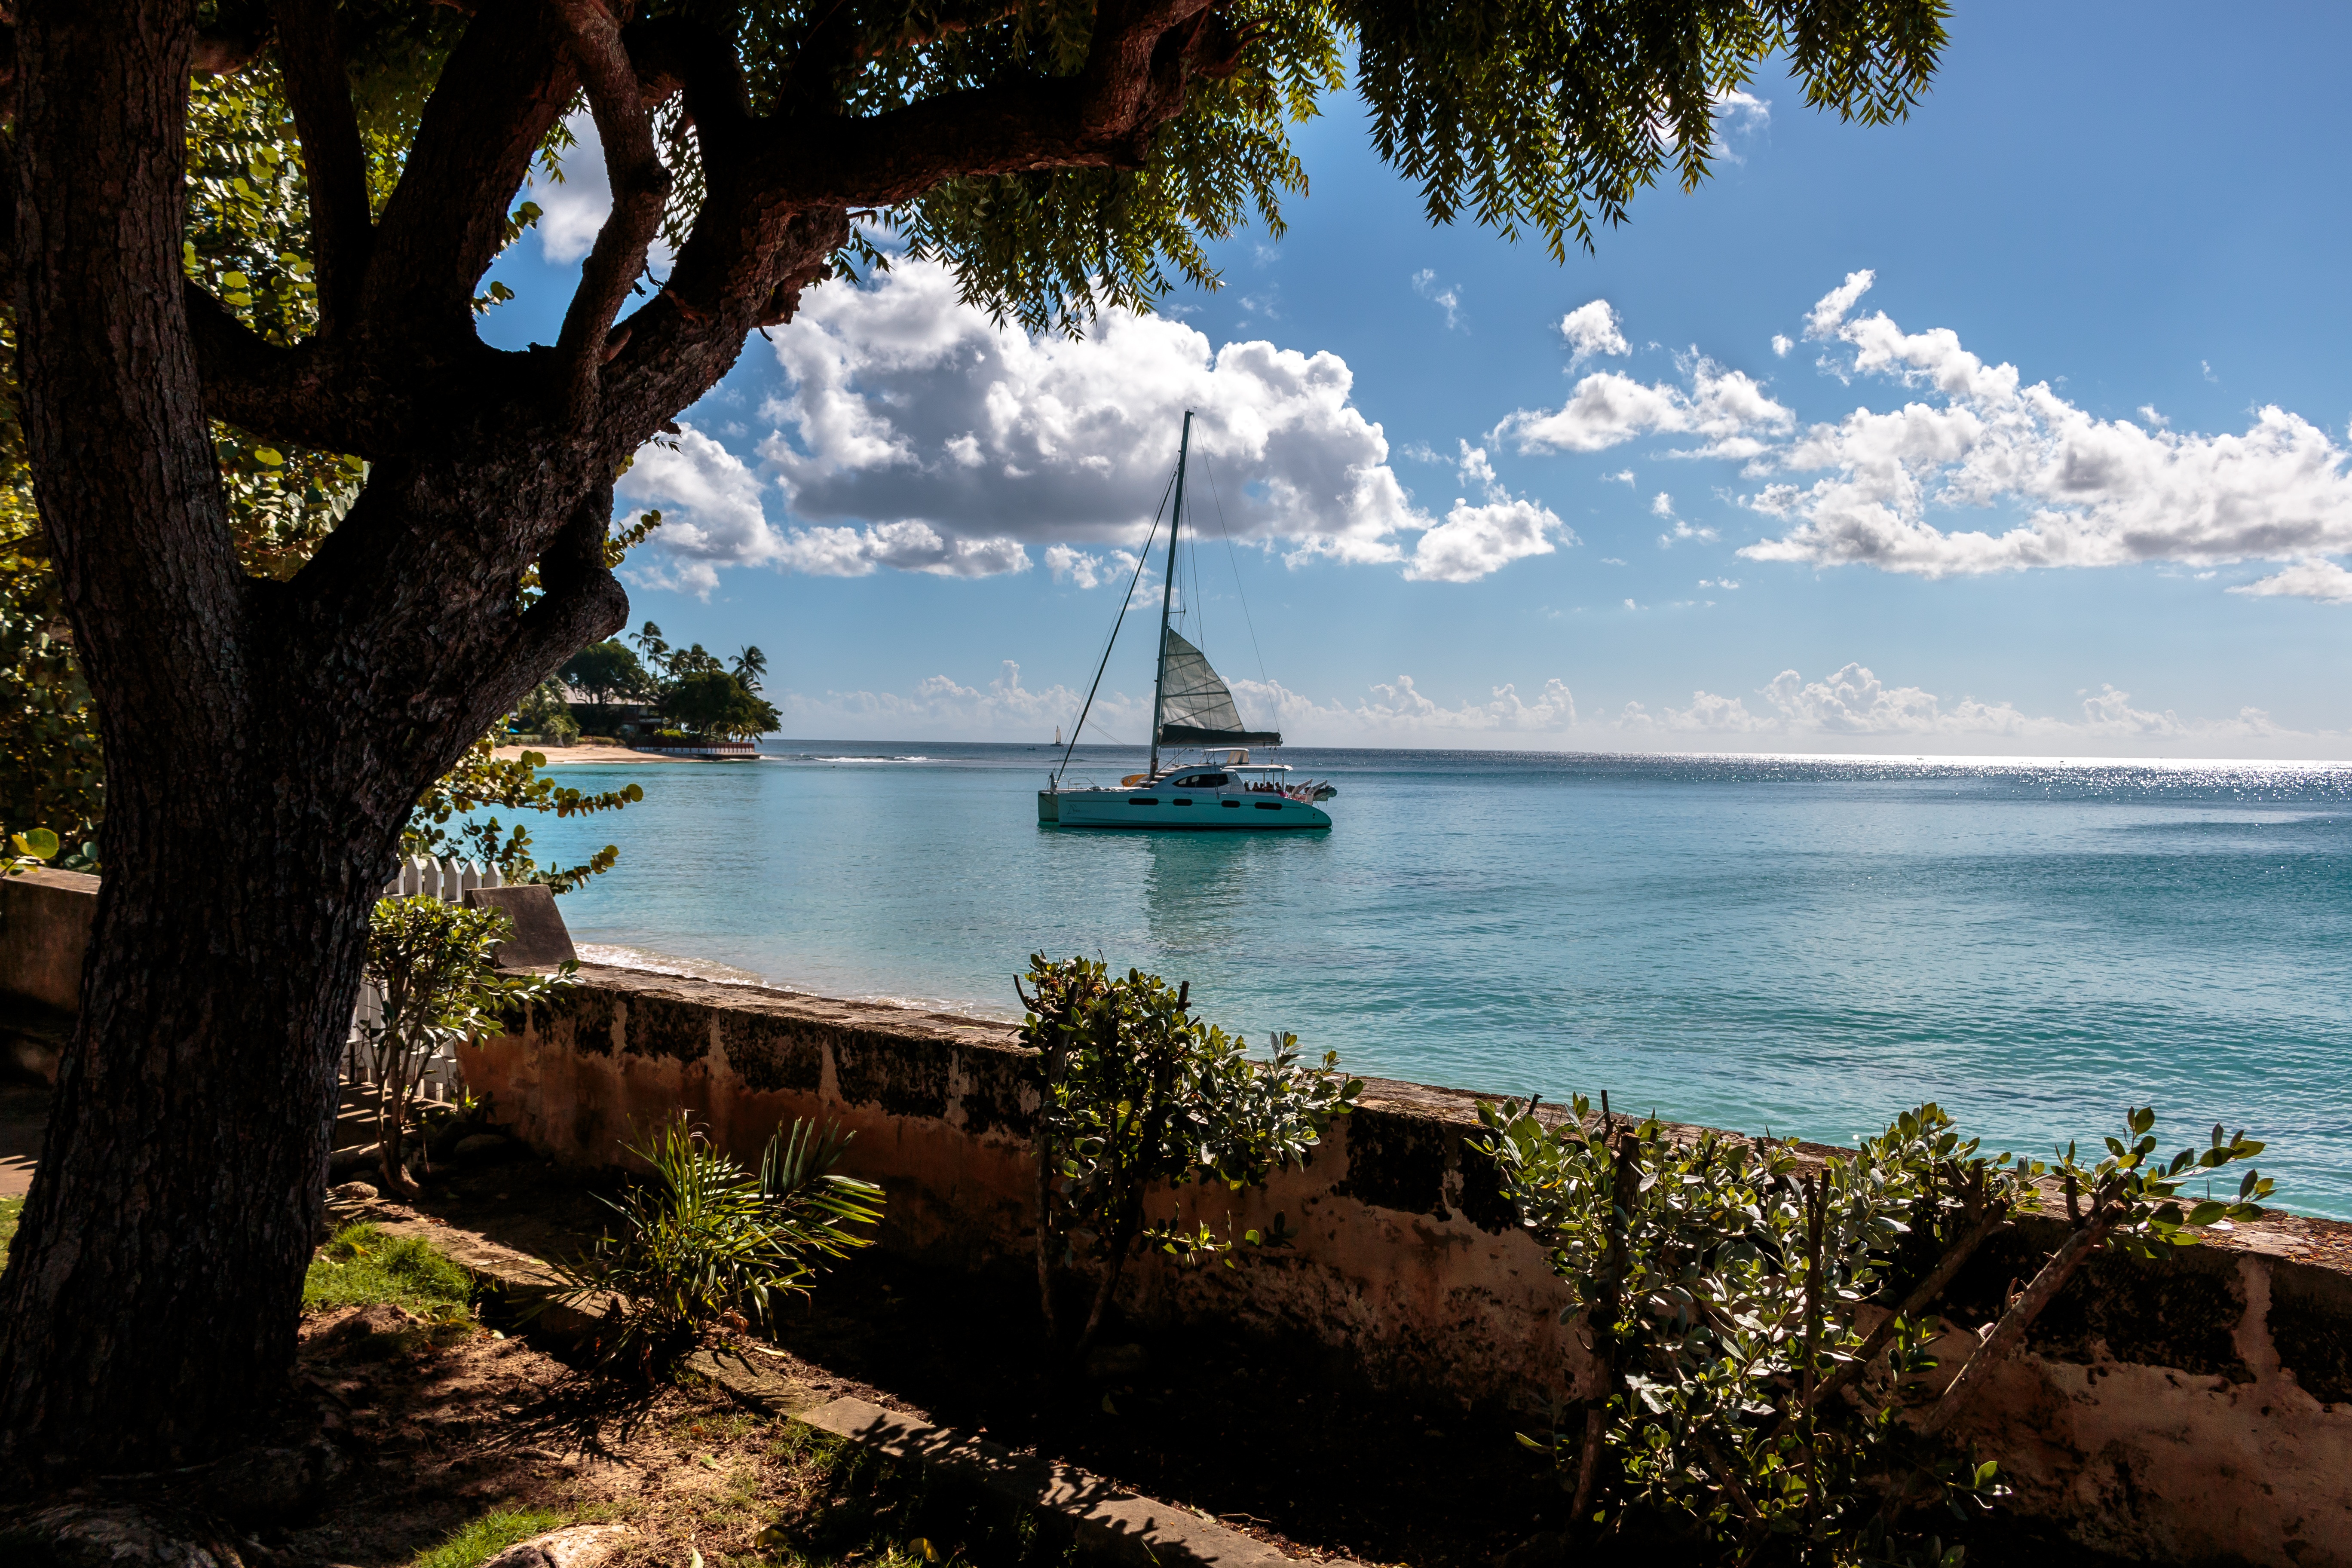
beach, sea, coast, tree, water, ocean, shore, lake, vacation, reflection, vehicle, bay, sailboat, body of water, caribbean, tropics, barbados, atlantic ocean, sea wall, clearwater villa ocean view, tropical tree, woody plant, arecales